The Rape of Lucrece

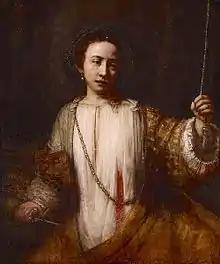
"Lucretia", Rembrandt, 1666

One evening, in the town of Ardea, where a battle is being fought, two leading Roman soldiers, Tarquin and Collatine, are talking. Collatine describes his wife, Lucrece, in glowing terms—she is beautiful and chaste. The following morning, Tarquin travels to Collatine's home. Lucrece welcomes him. Tarquin entertains her with stories of her husband's deeds on the battlefield.